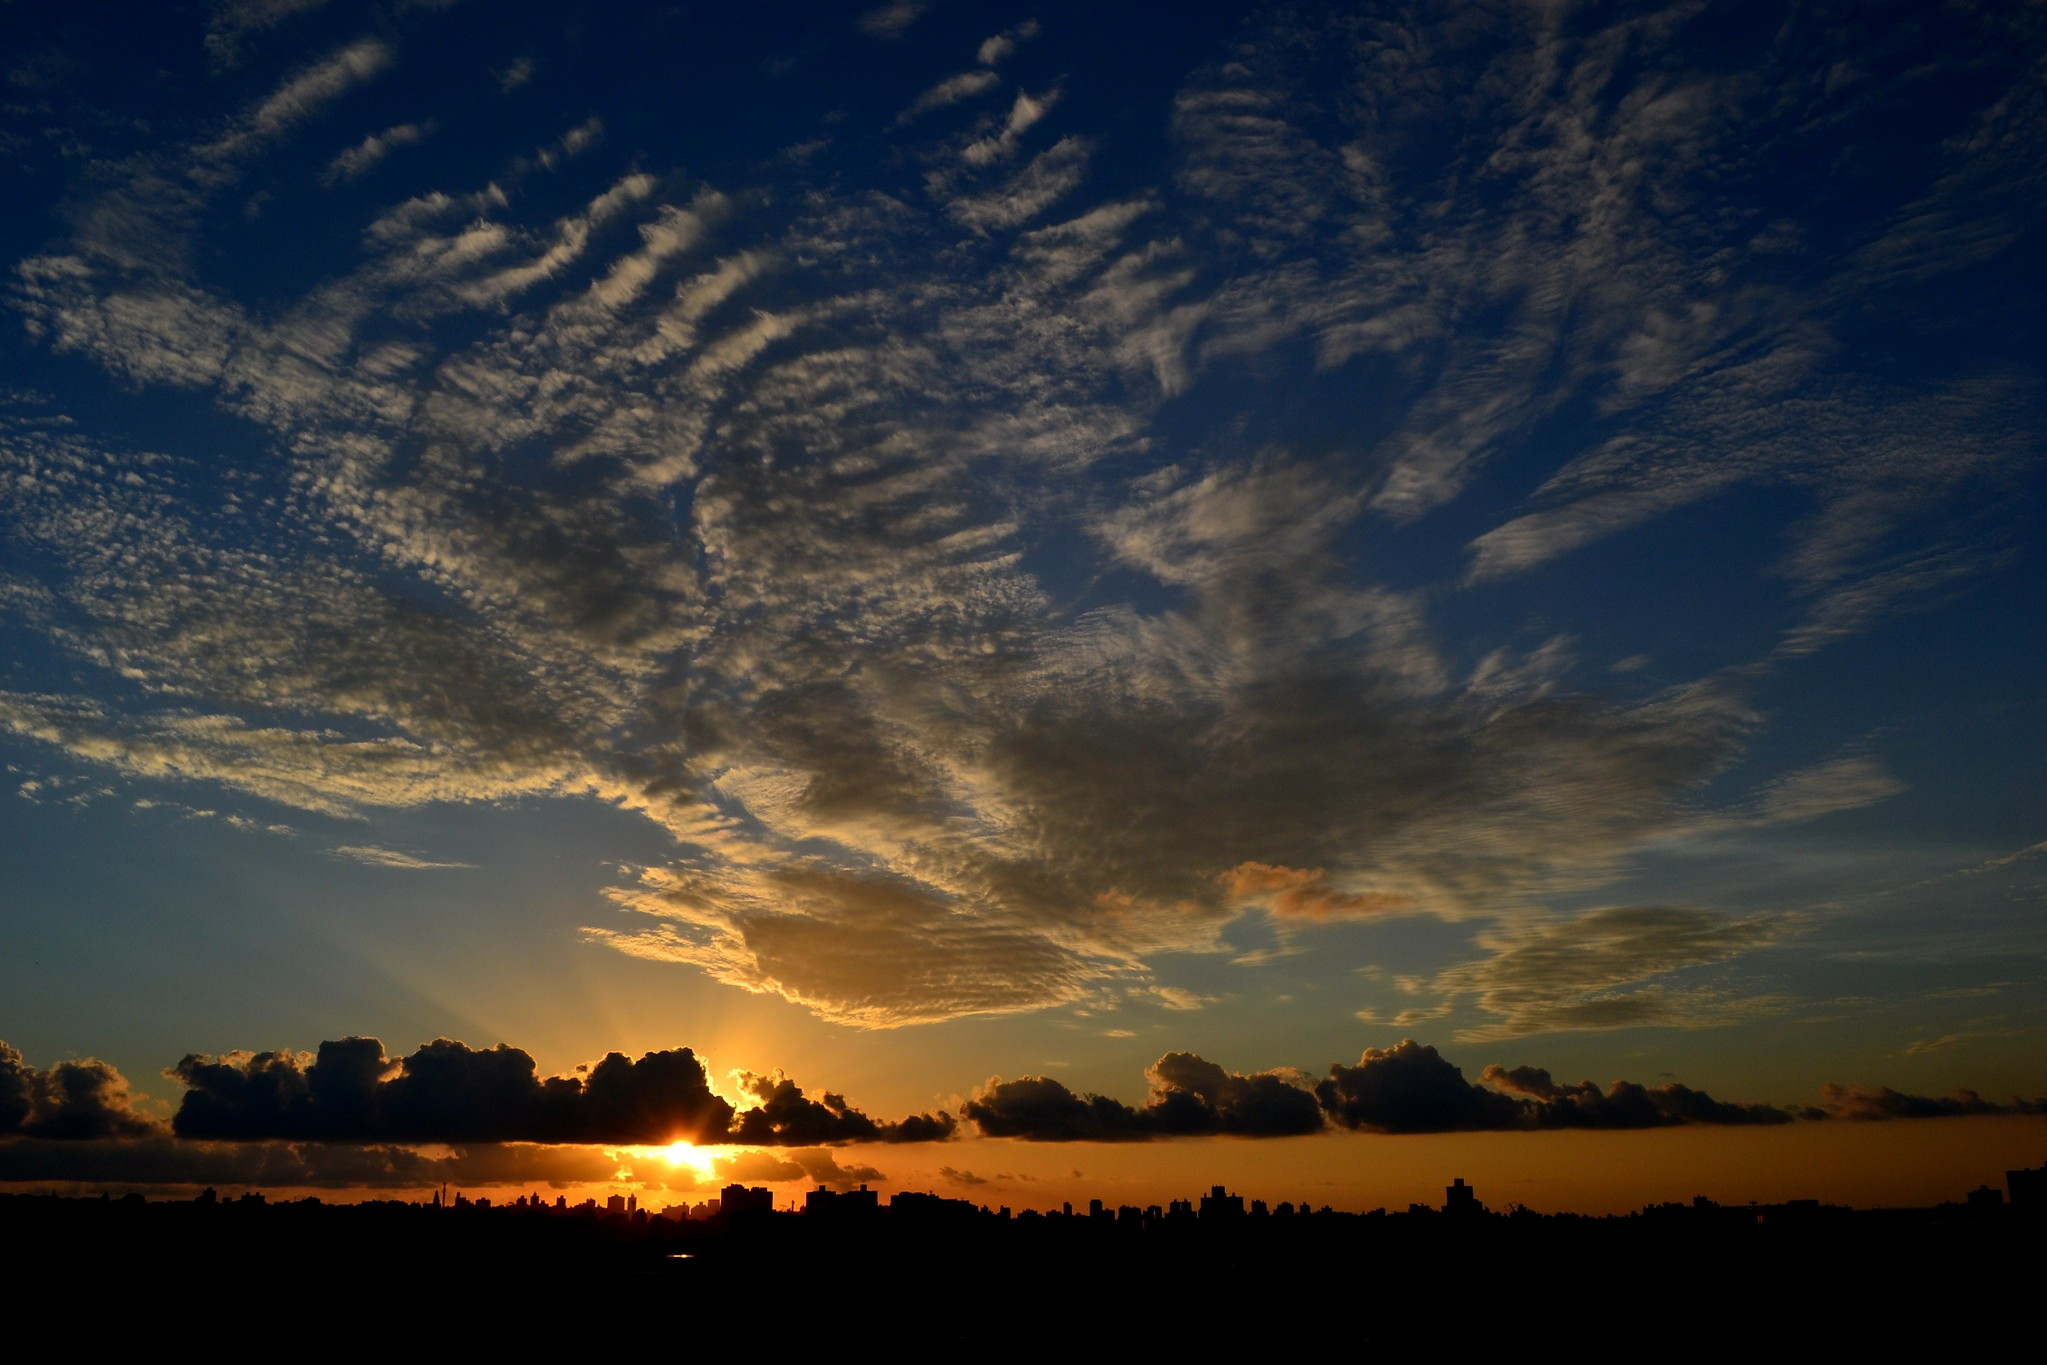
Fire: no
Smoke: no